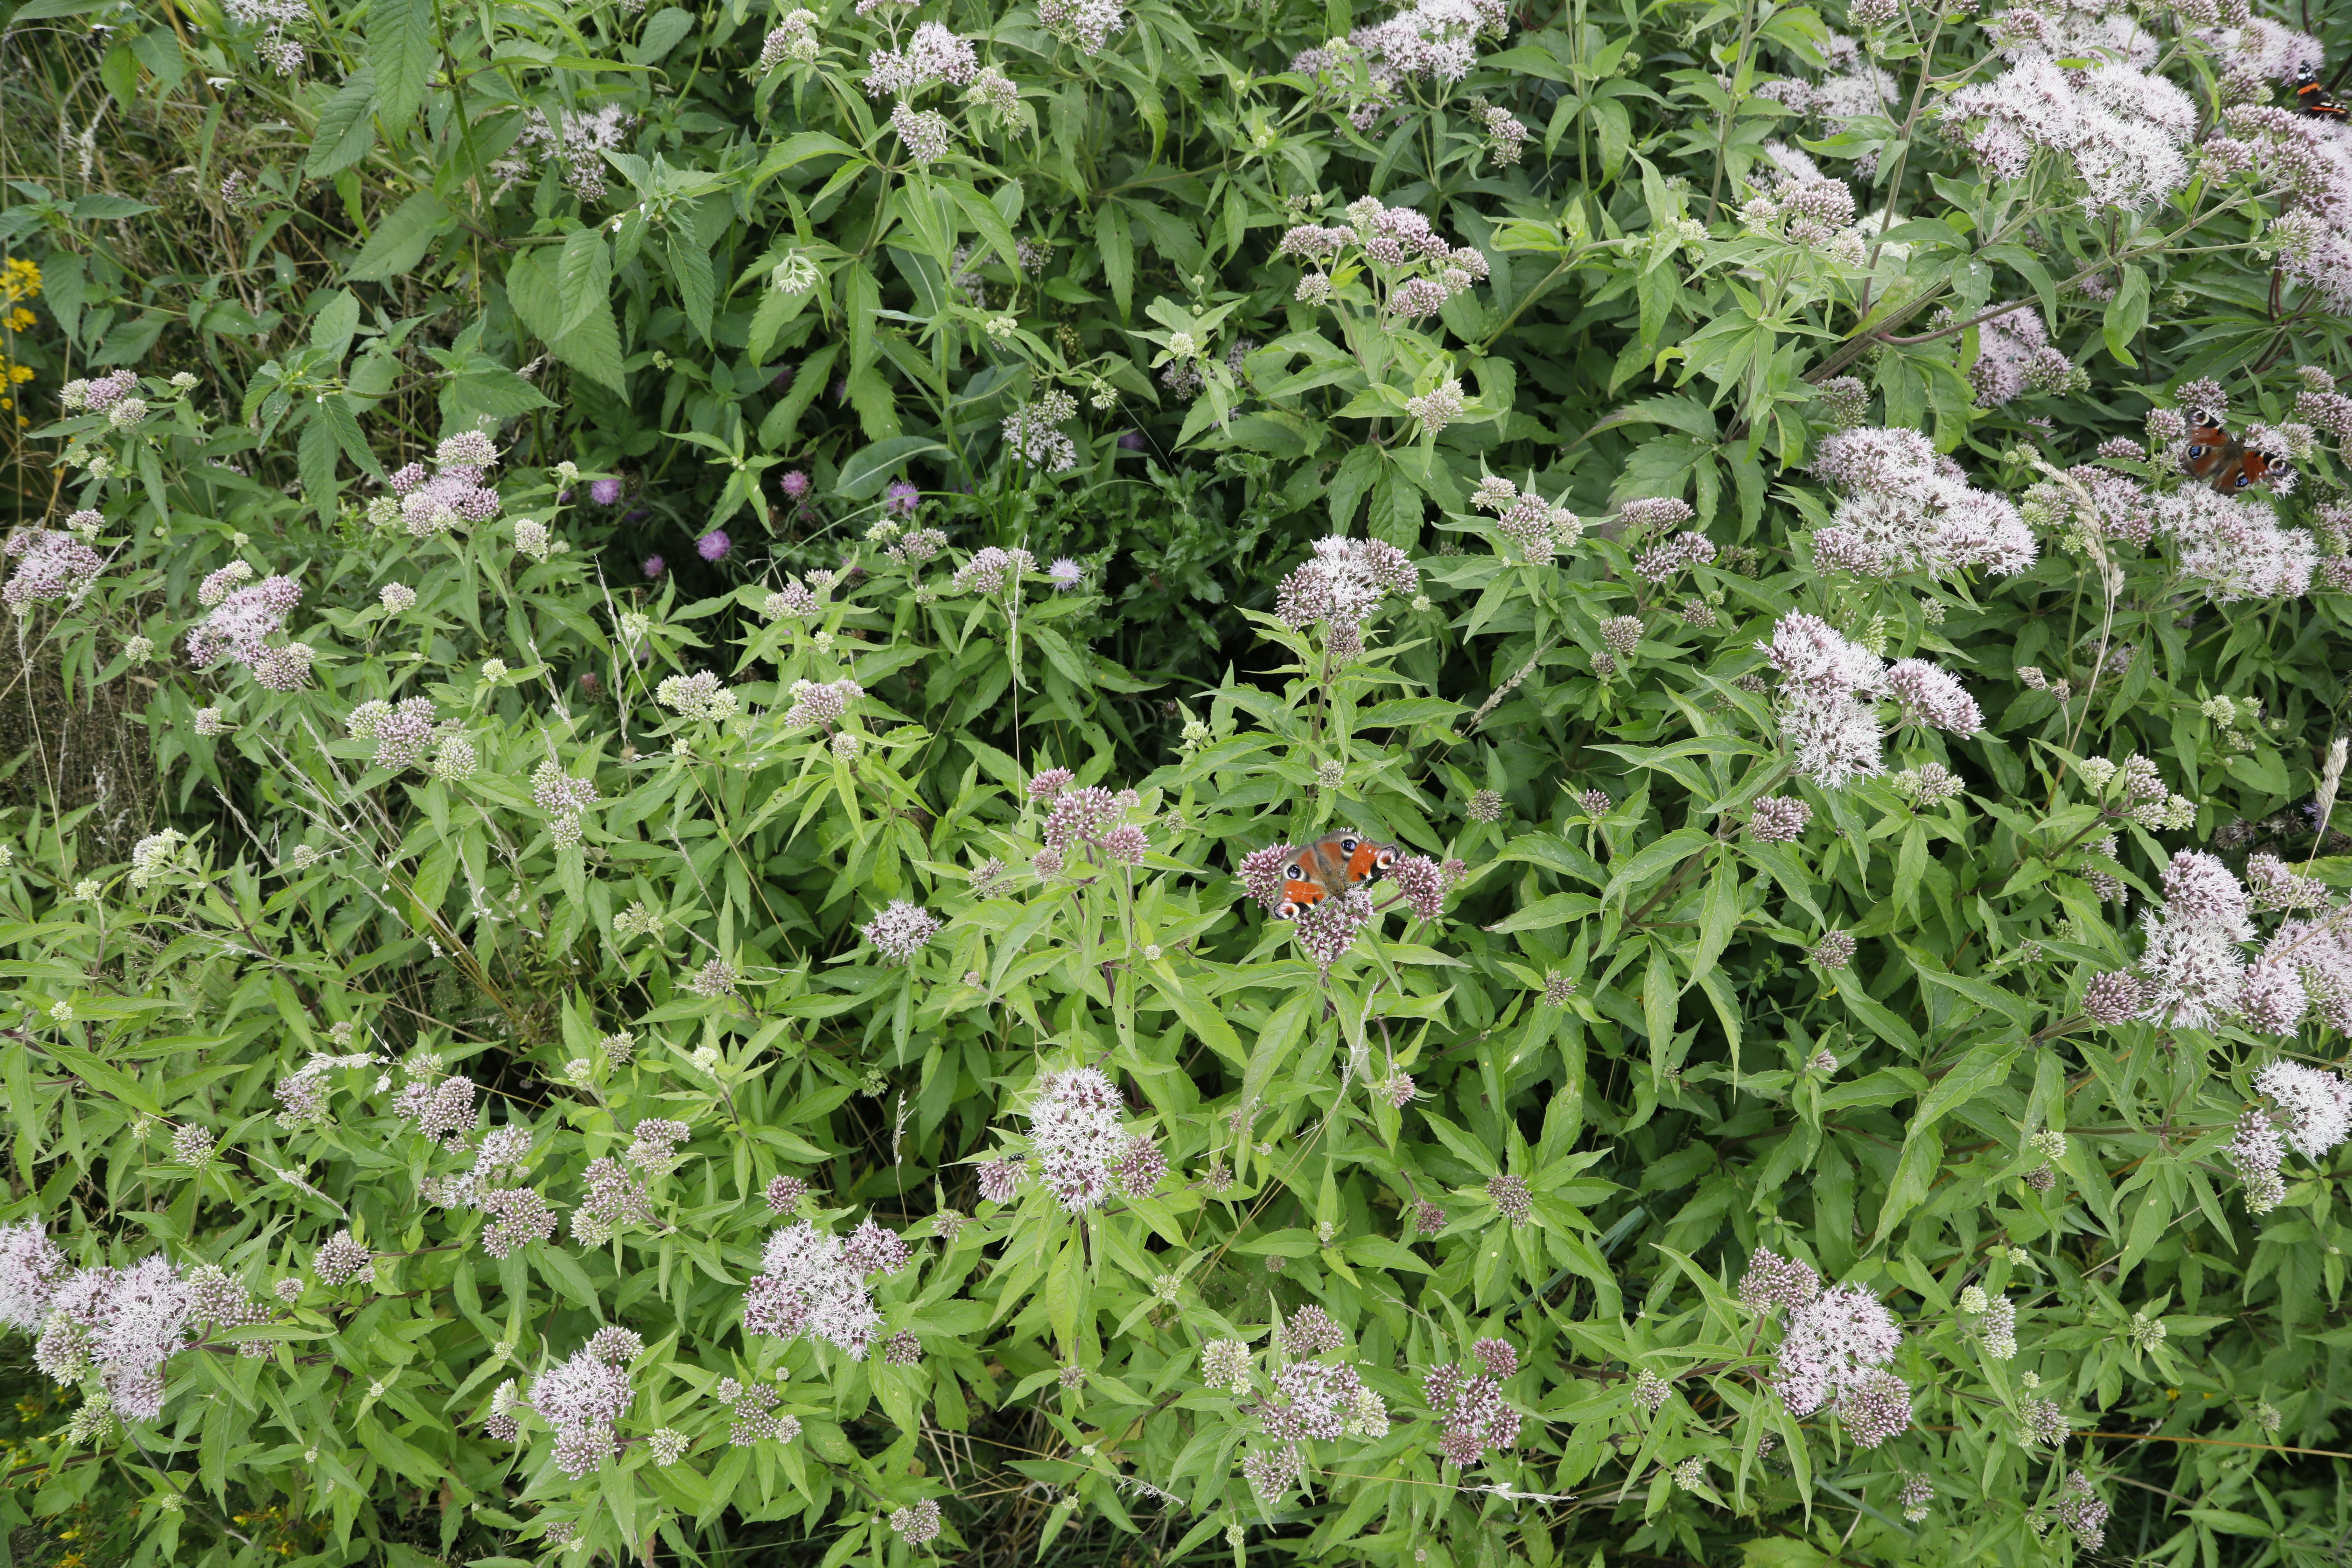
Plant species: Eupatorium cannabinum, Centaurea jacea, Cirsium arvense